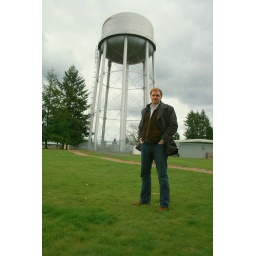
Jefferson at the water tower near his home in District 47